Miyun railway station

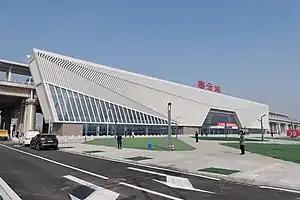
Station building in January 2021

Miyun railway station, formerly known as Miyun East railway station, is a railway station that is a part of the Beijing-Shenyang high-speed railway located in Miyun District, Beijing, China. It was opened on 22 January 2021.